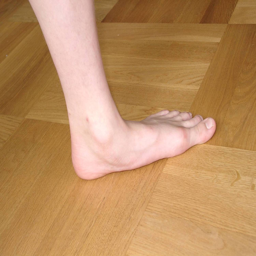
image of a collapsed arch on a foot